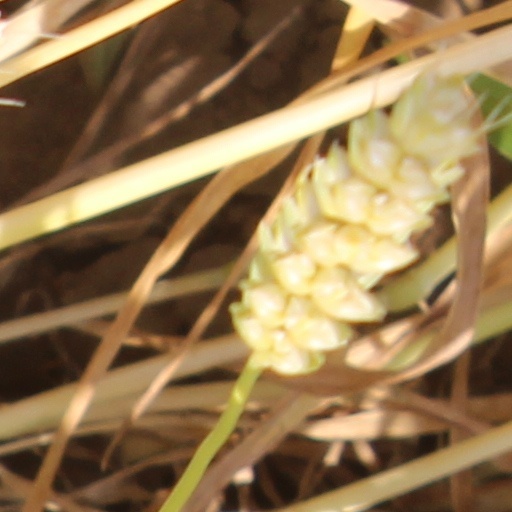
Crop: wheat